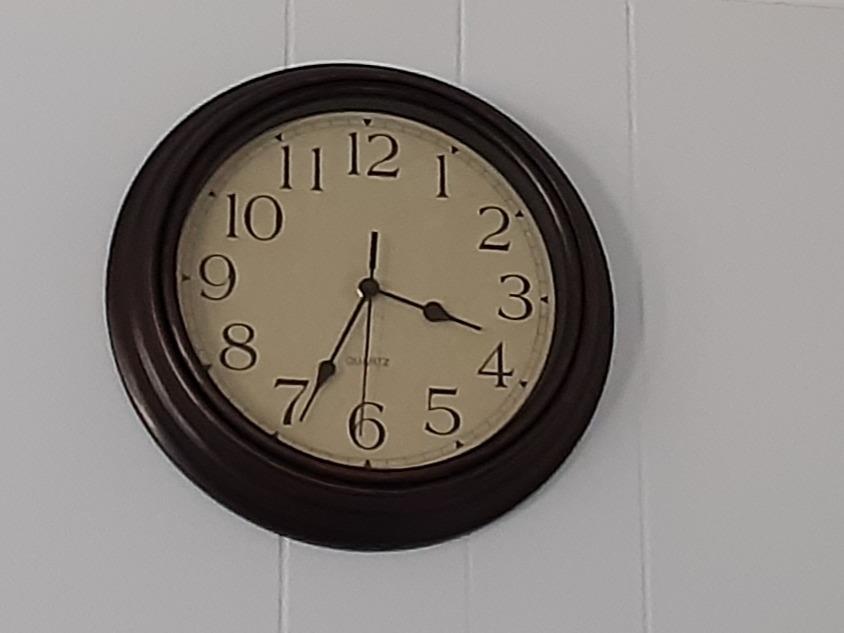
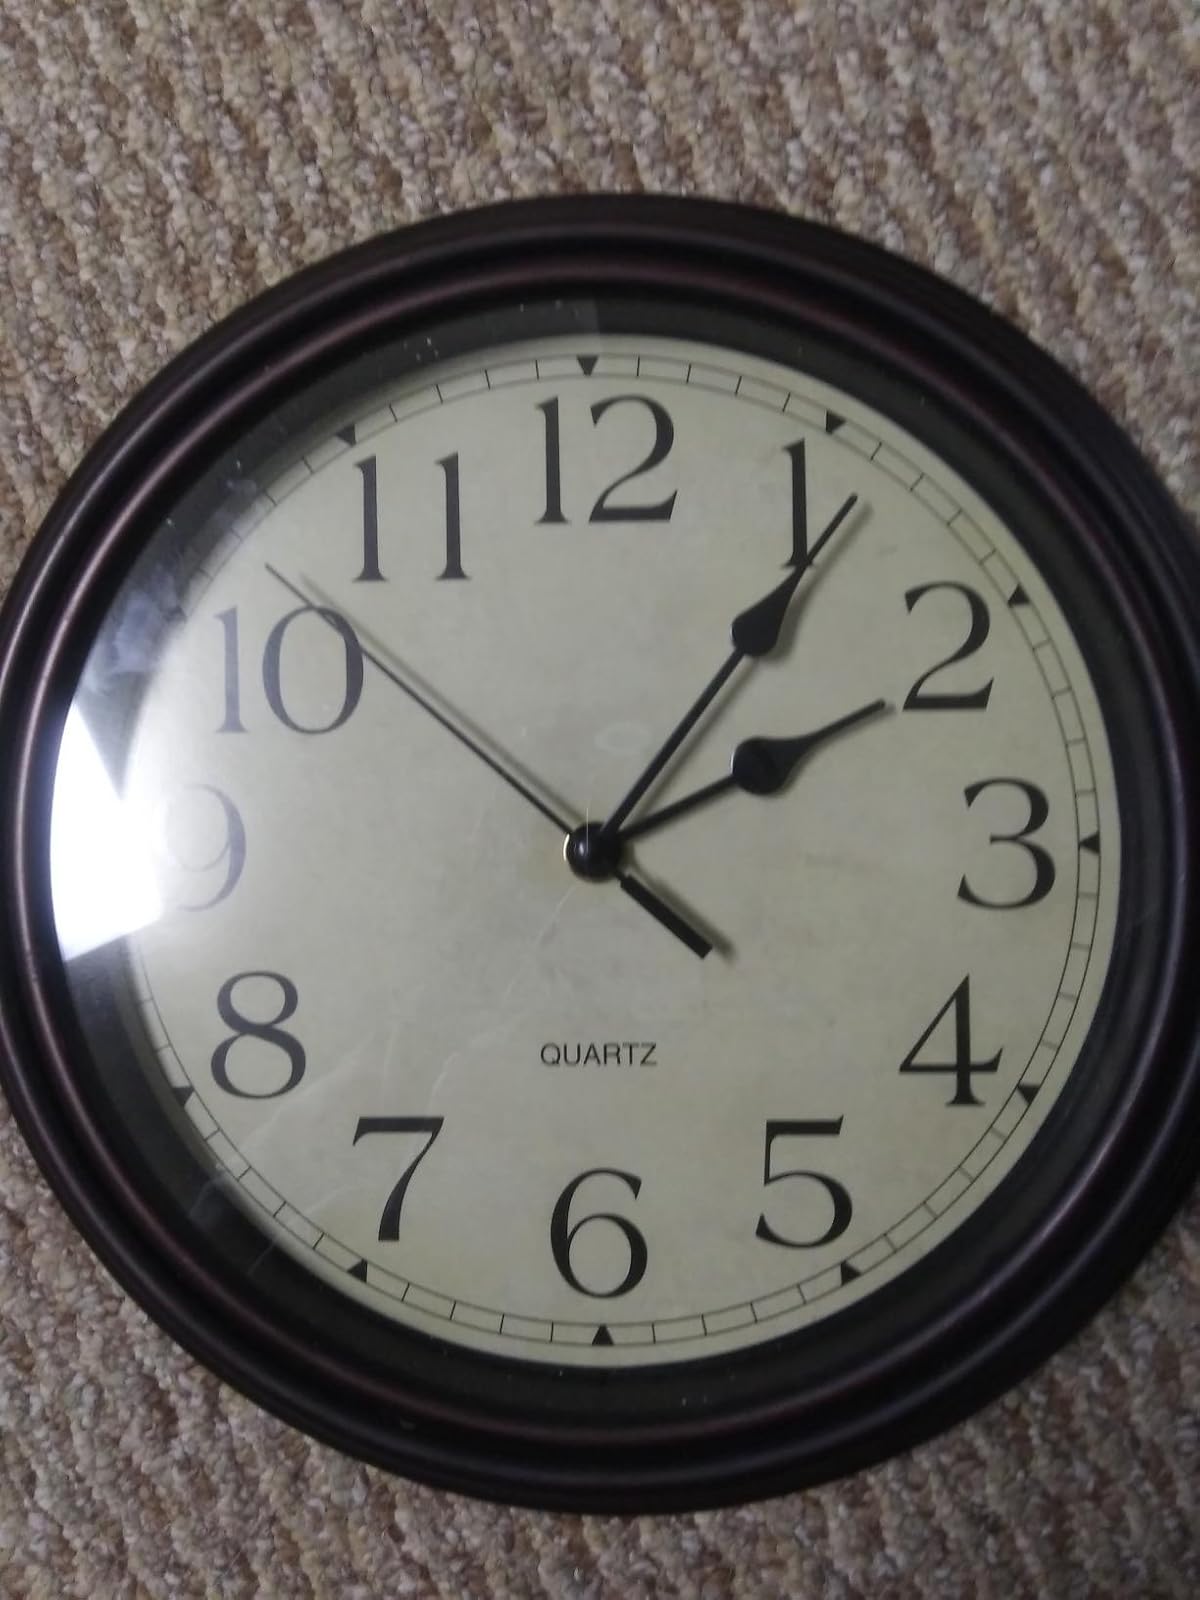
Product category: clock
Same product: yes